National University of Defense Technology

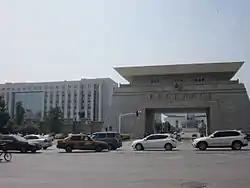
The gate of National University of Defense Technology

The National University of Defense Technology (NUDT) is a national public research university headquartered in Kaifu, Changsha, Hunan, China. It is affiliated with the Central Military Commission. The university is part of Project 211, Project 985, and the Double First-Class Construction. With the predecessor founded in 1953 as the People's Liberation Army Military Academy of Engineering in Harbin, the institution was officially established in 1978 in Changsha, Hunan.